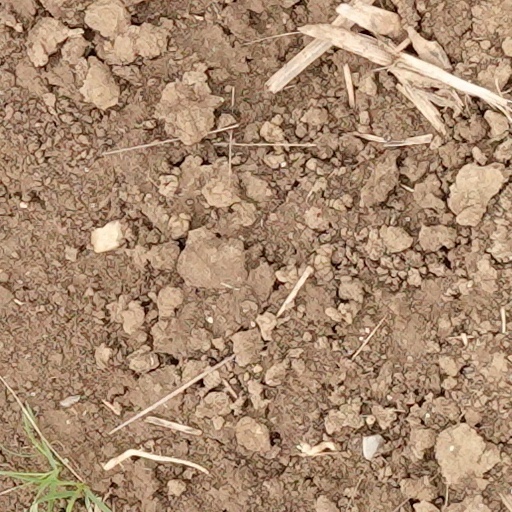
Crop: wheat